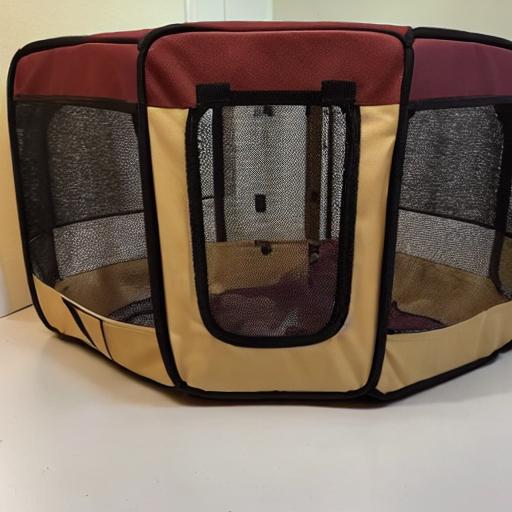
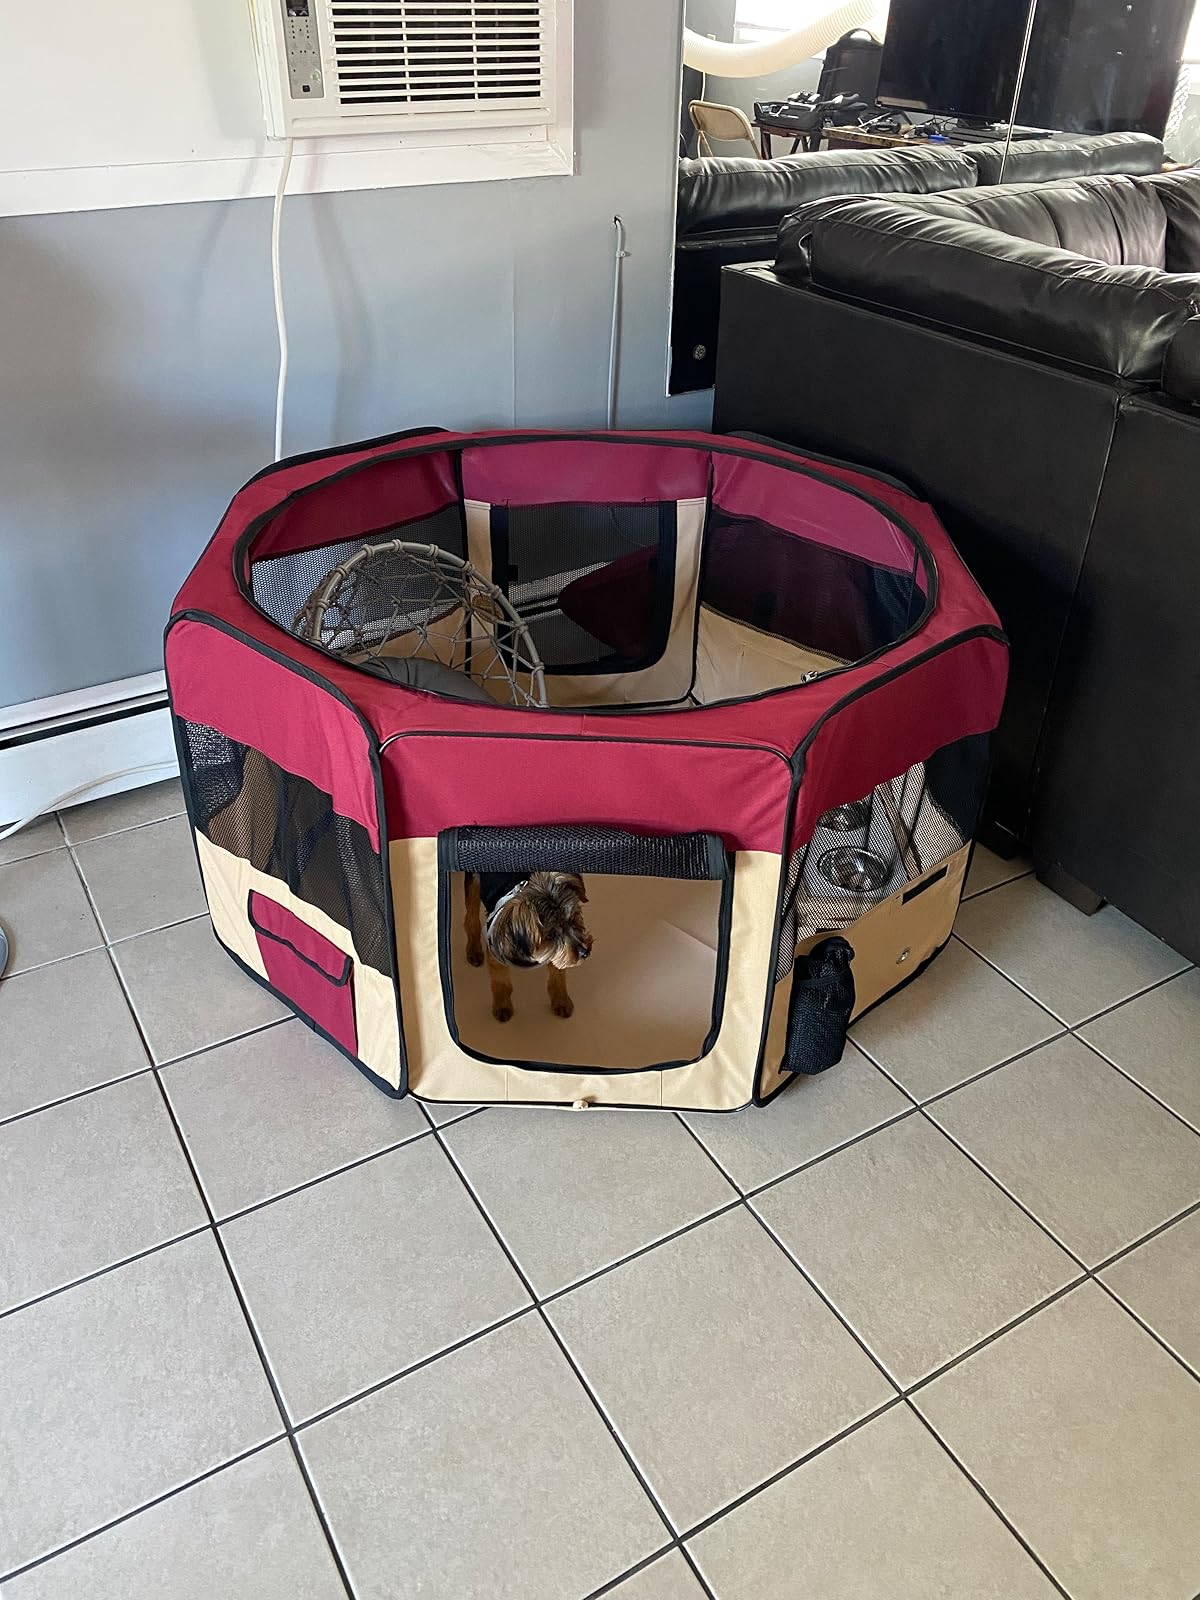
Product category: items_kennel
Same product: no